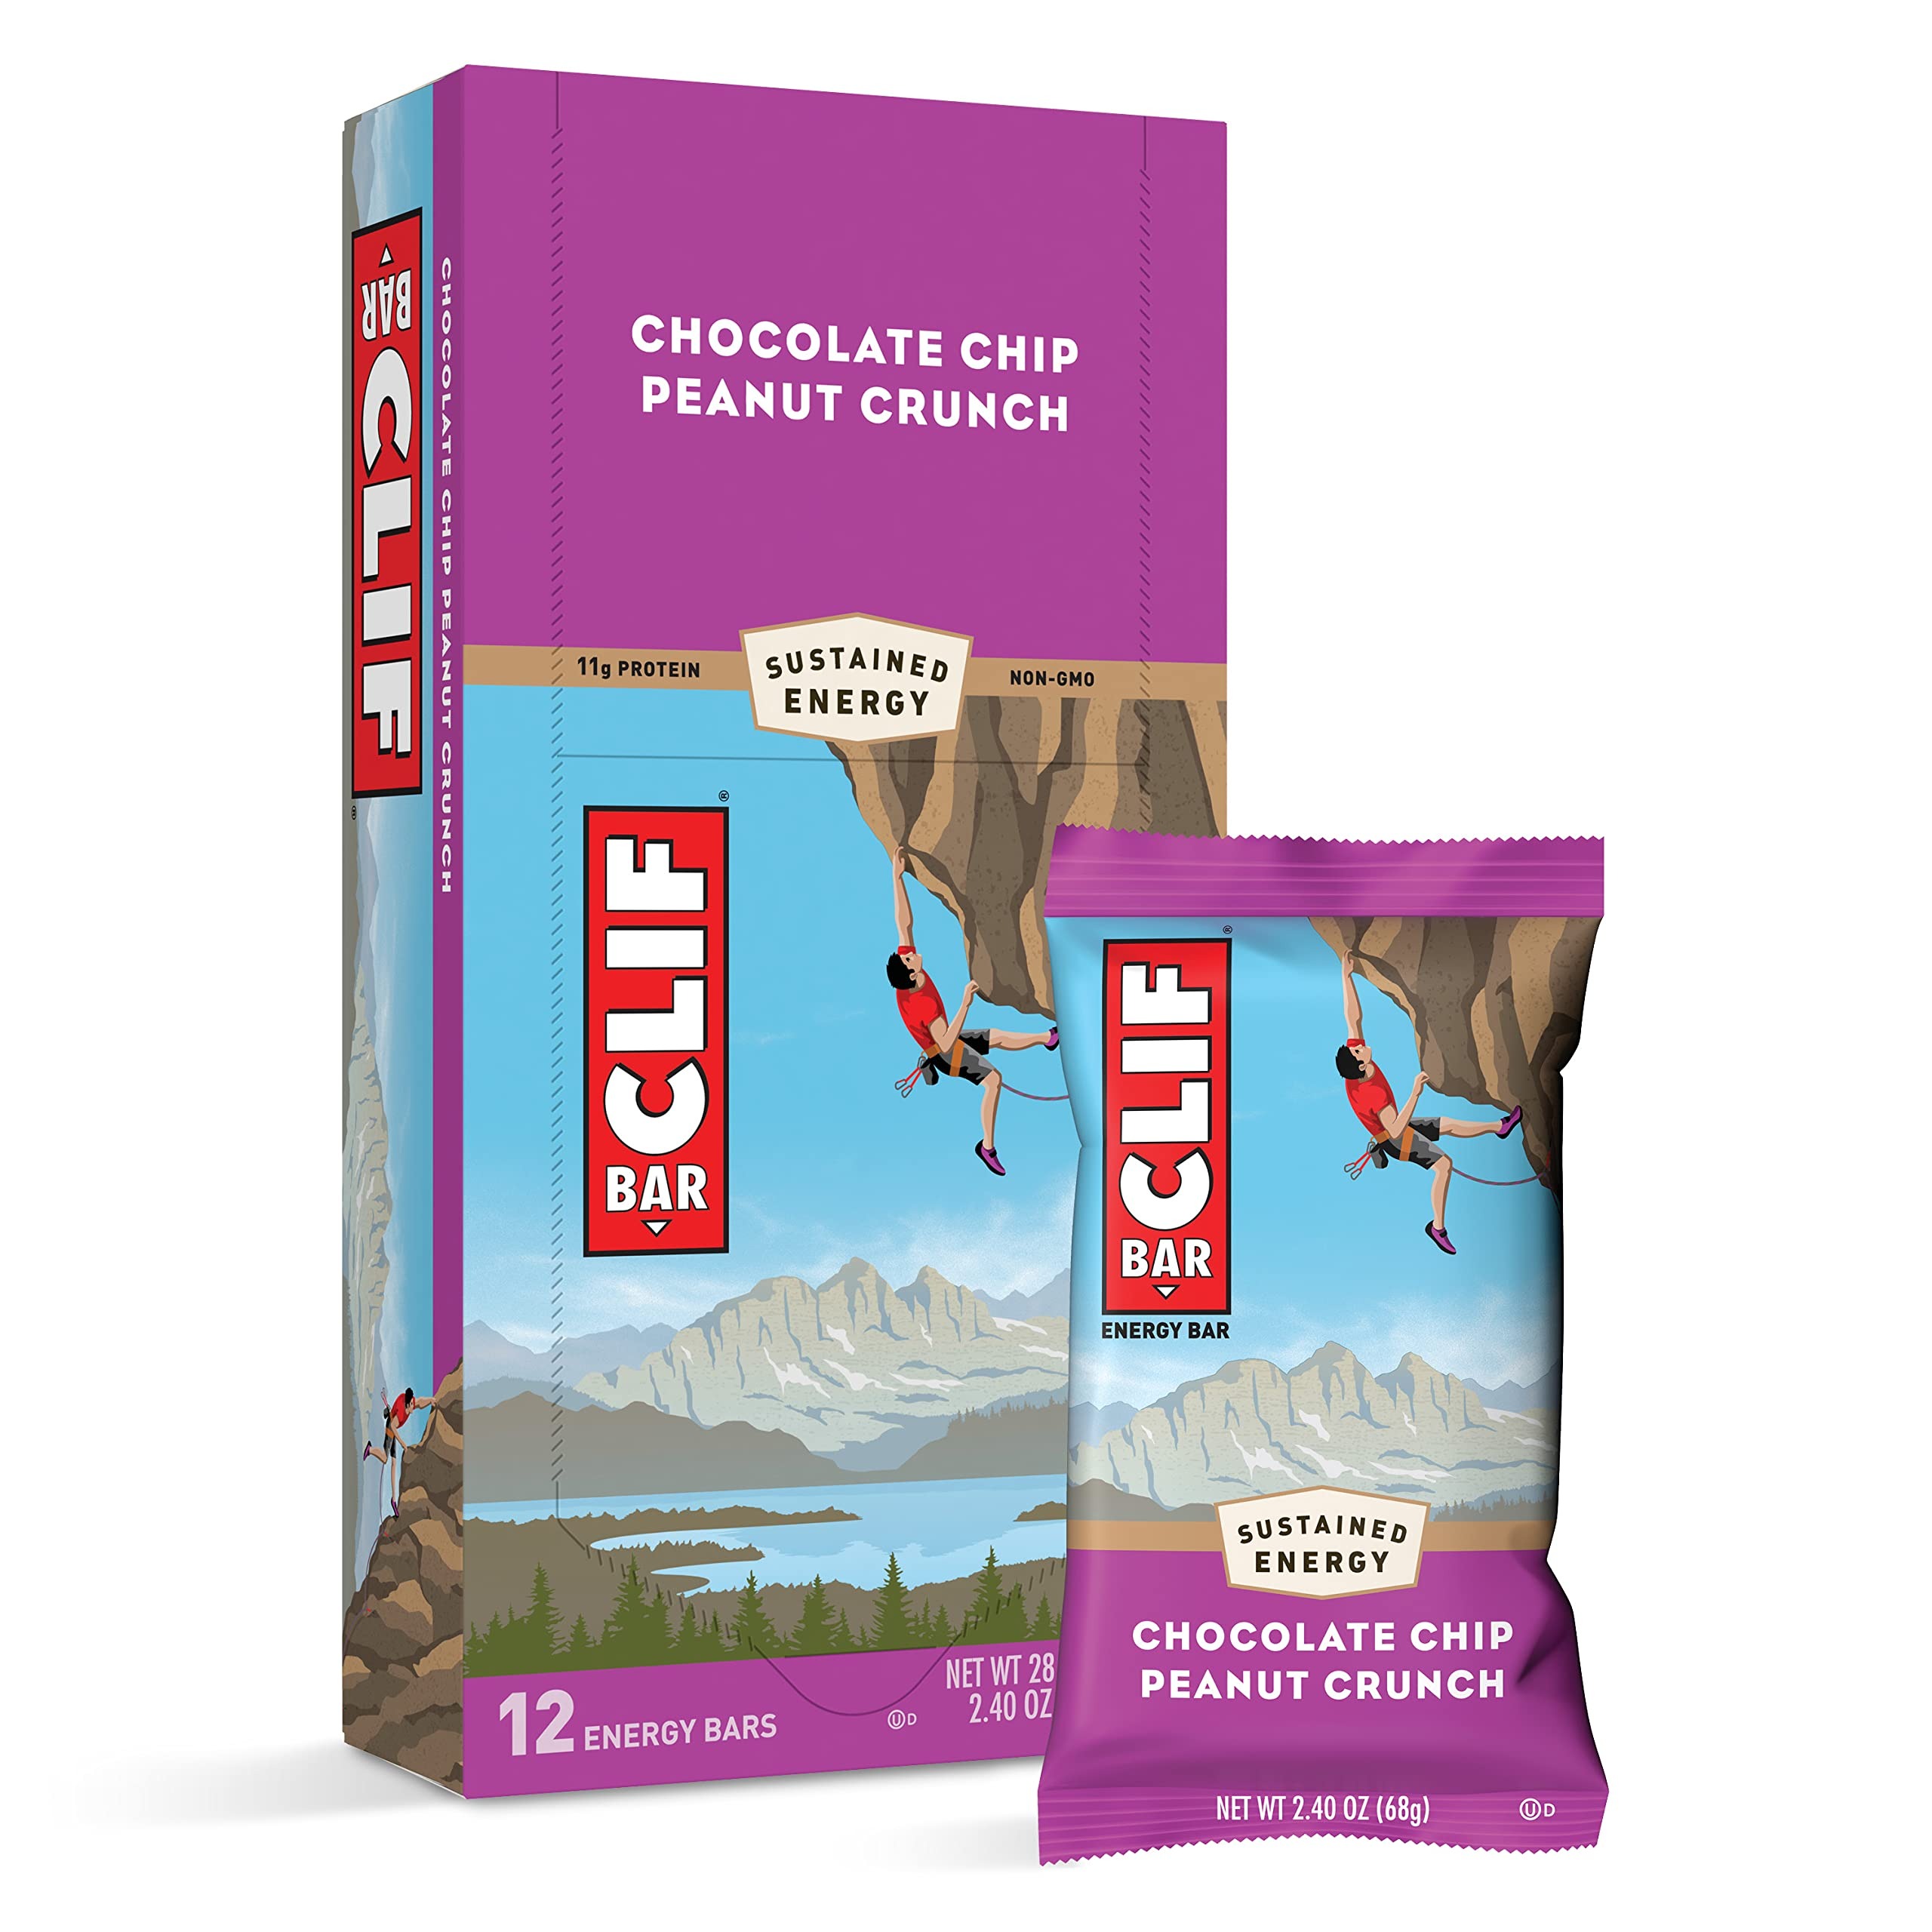
Item Name: CLIF BARS - Energy Bars - Chocolate Chip Peanut Crunch - Made with Organic Oats - Plant Based Food - Vegetarian - Kosher (2.4 Ounce Protein Bars, 12 Count)
Bullet Point 1: Chocolate chips and crunchy peanuts come together for some serious satisfaction.
Bullet Point 2: NUTRITION FOR SUSTAINED ENERGY: CLIF BAR is The Ultimate Energy Bar, purposefully crafted with an ideal mix of protein, fat, and carbohydrates to sustain active bodies before and during long-lasting, moderate-intensity activity.
Bullet Point 3: WHOLESOME INGREDIENTS THAT ARE BETTER FOR THE PLANET: Keeping your energy up never felt so good. As part of our mission to help create a healthier, more sustainable food system, we make every bar with sustainably sourced ingredients like chocolate and wholesome, plant-based ingredients like peanuts and rolled oats.
Bullet Point 4: DELICIOUS FLAVORS, ENDLESS VARIETY: Satisfy any taste with a dazzling array of craveable CLIF BAR flavors, including classic favorites like Chocolate Chip and Crunchy Peanut Butter.
Bullet Point 5: ENERGY ON THE GO: Whether you need sustained energy for hiking, climbing, skiing, or a long bike ride, CLIF BAR delivers wholesome, delicious energy that’s all wrapped up and ready to go.
Value: 12.0
Unit: Count

Price: 24.495